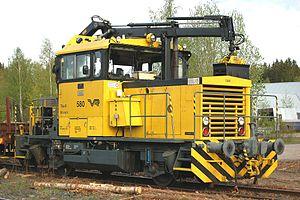
Le train est un matériel roulant ferroviaire assurant le transport de personnes ou de marchandises sur une ligne de chemin de fer. Par extension, on appelle train le service que constitue chacun de ces transports, réguliers ou non. Le train est un mode de transport, s'effectuant sur voie ferrée.